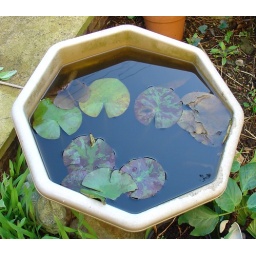
A large plant pot holding water lilies in the garden.